Governor of Van

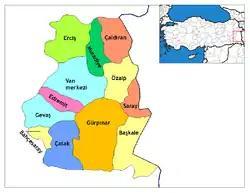
Map of the Province of Van, showing the provincial districts.

The Governor of Van (Turkish: "Van Valiliği") is the bureaucratic state official responsible for both national government and state affairs in the Province of Van. Similar to the Governors of the 80 other Provinces of Turkey, the Governor of Van is appointed by the Government of Turkey and is responsible for the implementation of government legislation within Van. The Governor is also the most senior commander of both the Van provincial police force and the Van Gendarmerie.